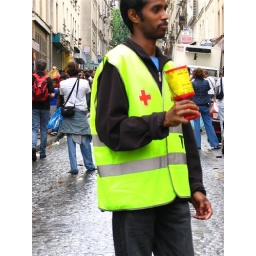
Red cross over bright yellow